7.62×39mm

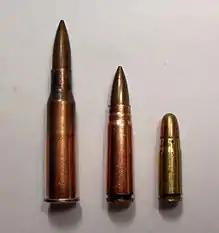
From left to right: 7.62×54mmR, 7.62×39mm and 7.62×25mm Tokarev

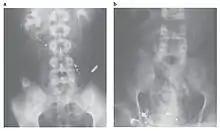
7.62×39mm bullet wound on an American soldier from the Vietnam War

The original Soviet M43 bullets are 123 grain boat-tail bullets with a copper-plated steel jacket, a large steel core, and some lead between the core and the jacket. The cartridge itself consisted of a Berdan-primed, highly tapered (usually steel) case which seats the bullet and contains the powder charge. The taper makes it very easy to feed and extract the round, since there is little contact with the chamber walls until the round is fully seated. This taper is what causes the AK-47 to have distinctively curved magazines (helping to distinguish AK-47s from AK-74s, which feed from a much straighter magazine). While the bullet design has gone through a few redesigns, the cartridge itself remains largely unchanged. The ballistic coefficient (G7 BC) of the M1943 pattern full metal jacket boat bullet is 0.138.